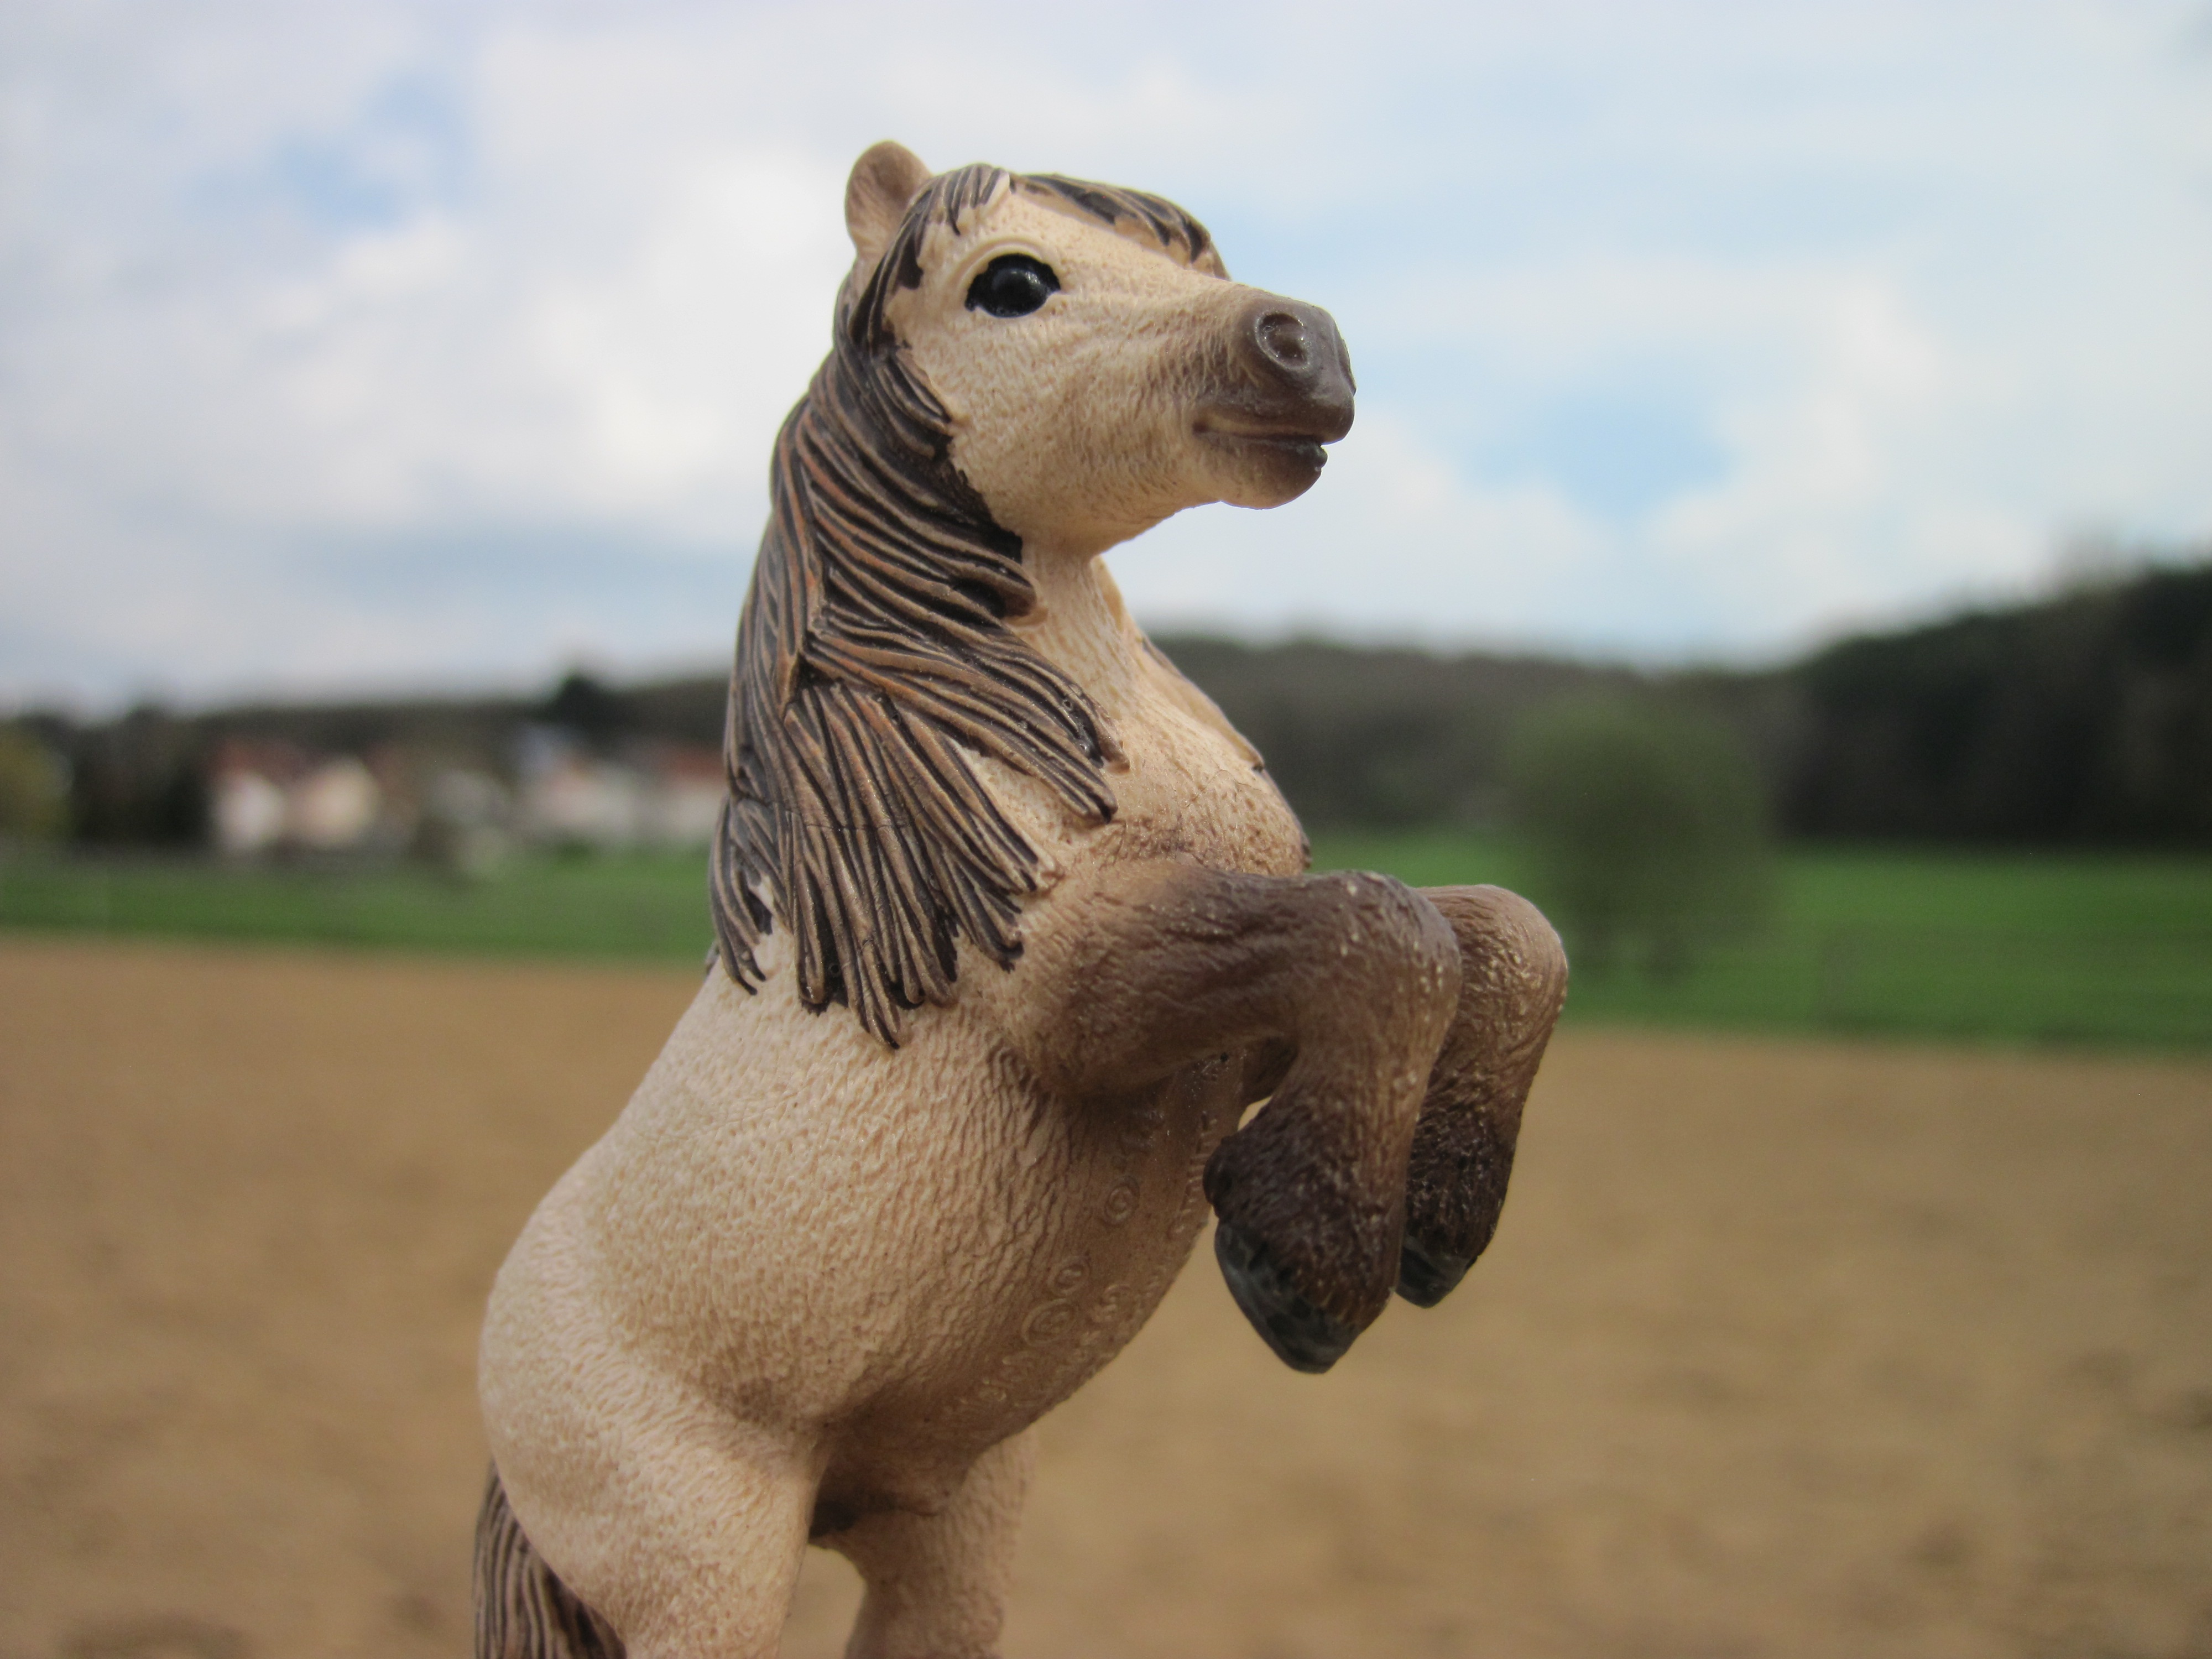
wildlife, camel, horse, mammal, stallion, fauna, pony, toys, vertebrate, schleich, rise, slow horse, horse like mammal, arabian camel